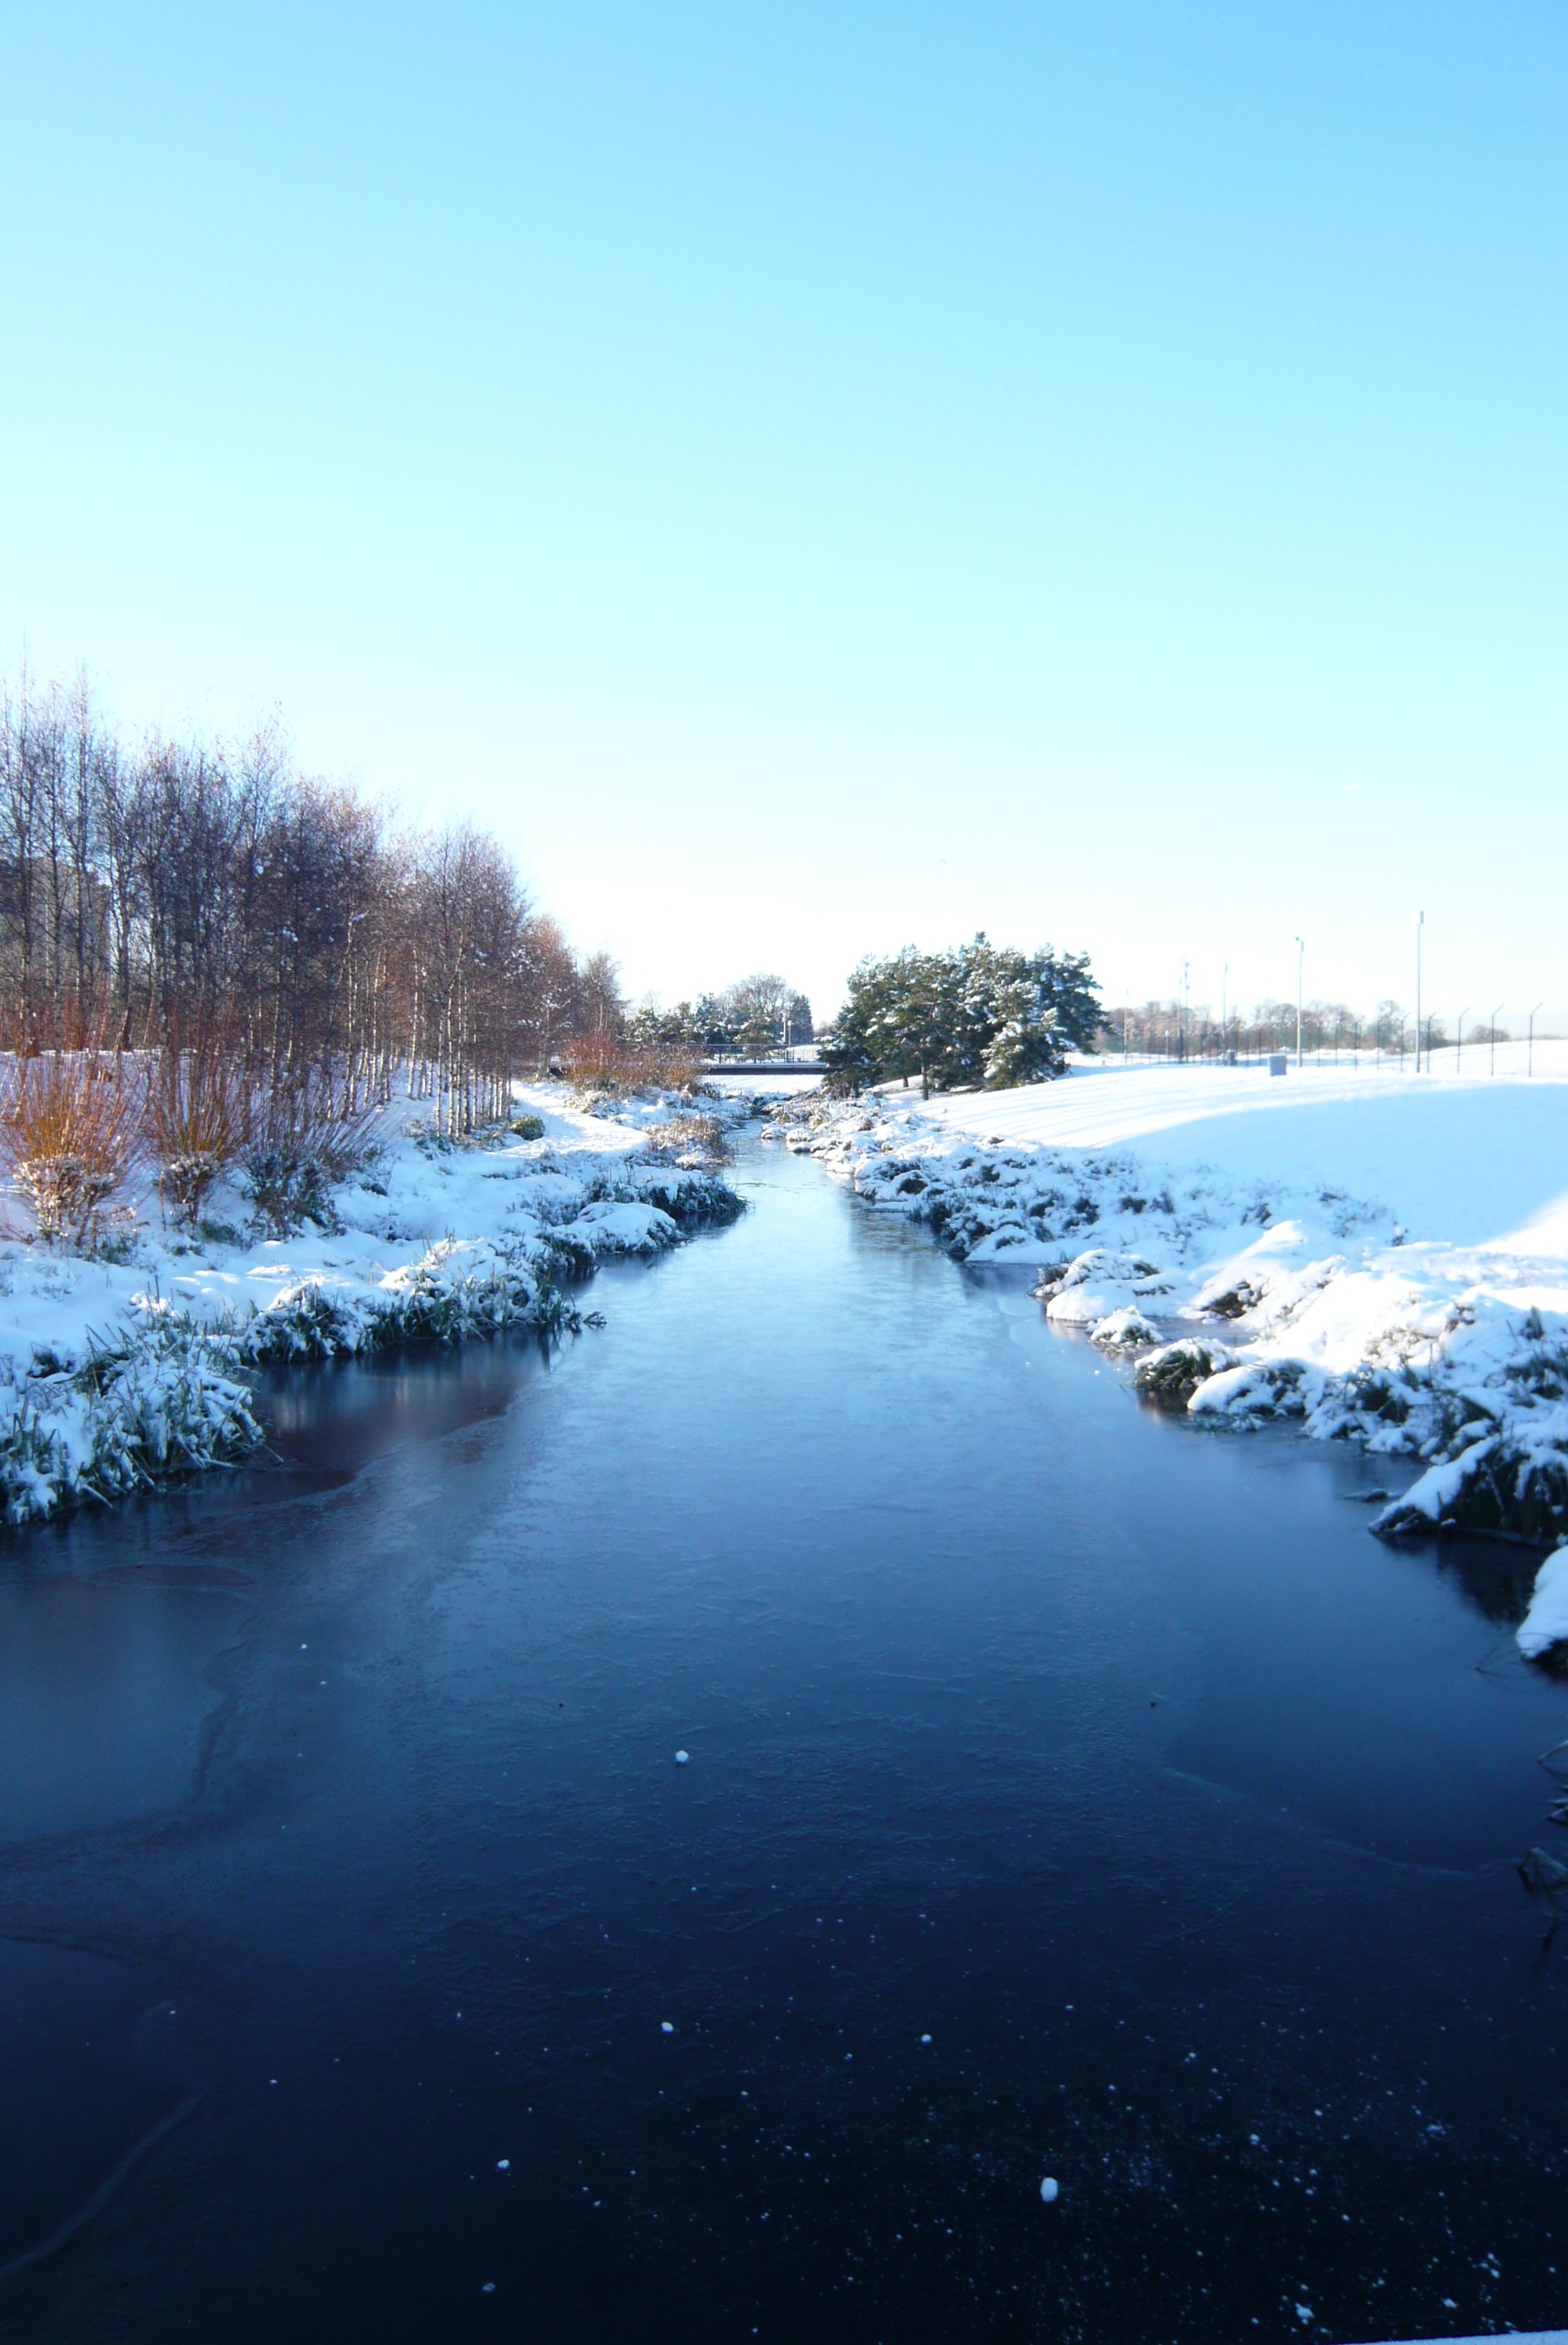
sea, water, nature, snow, winter, sunlight, morning, lake, frost, river, dusk, stream, ice, reflection, scenic, weather, blue, season, freezing